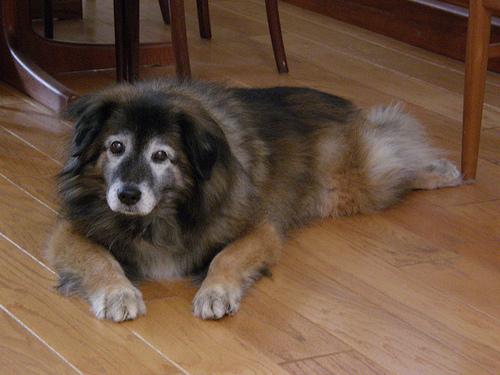
Breed: leonberger